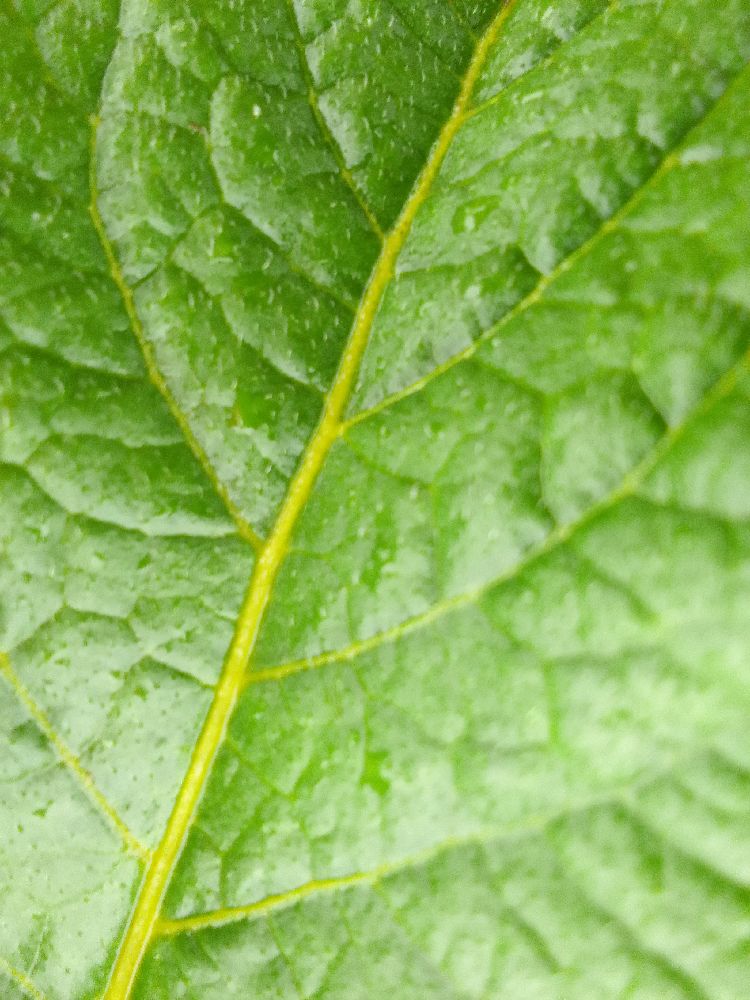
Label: Healthy